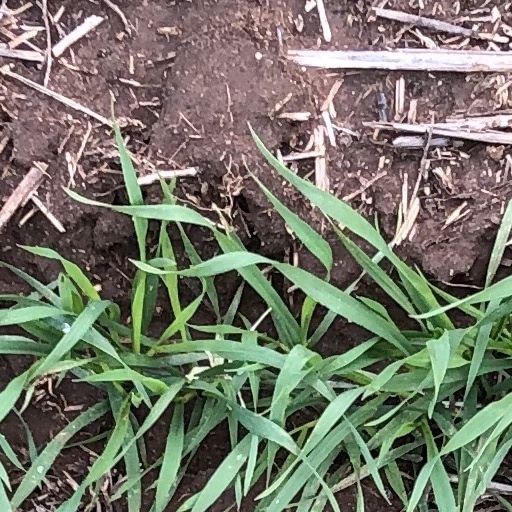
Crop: wheat